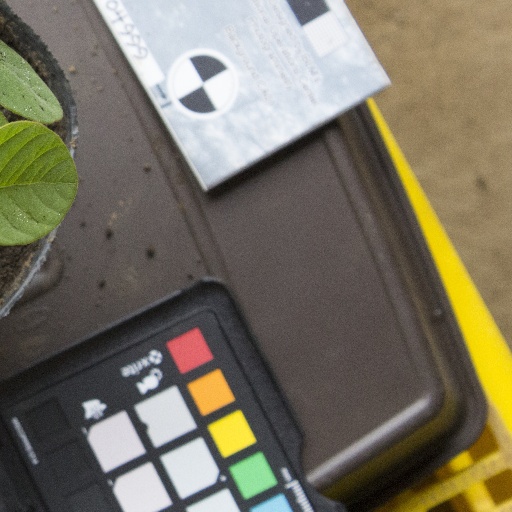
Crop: soybean